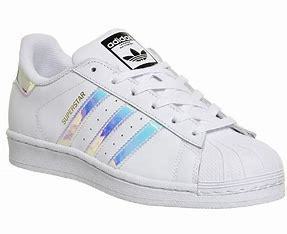
Brand: Adidas
Model: Superstar